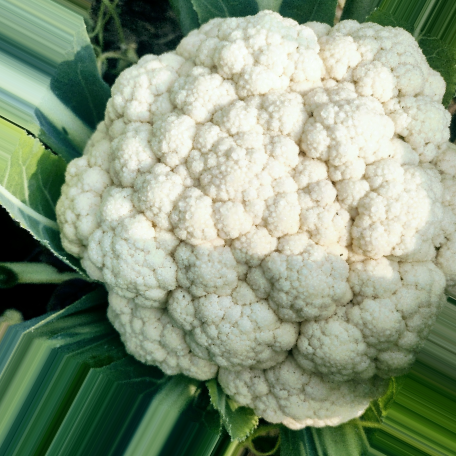
Label: Disease Free